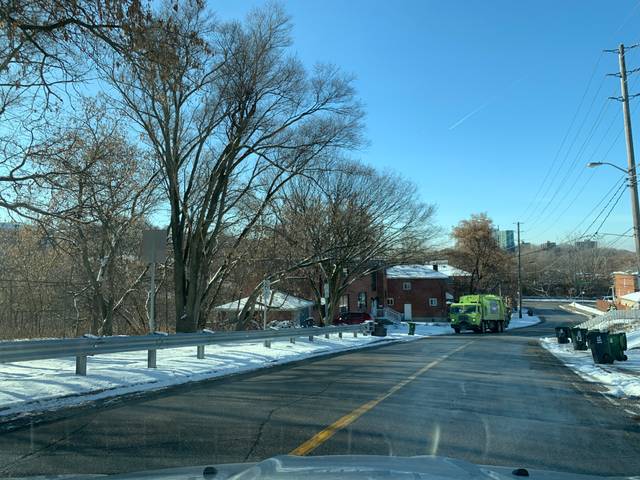
Region: Canada
Coordinates: 43.675, -79.48